Jean-Claude Rouget

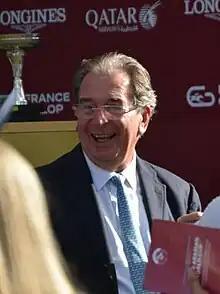

Jean-Claude Rouget (born 1953 in Normandy) is a French Thoroughbred horse trainer and former jockey. Rouget is one of the most successful trainers in French racing history, and the "most numerically successful trainer in European racing history", having passed the 7,000-winner mark in August 2022.